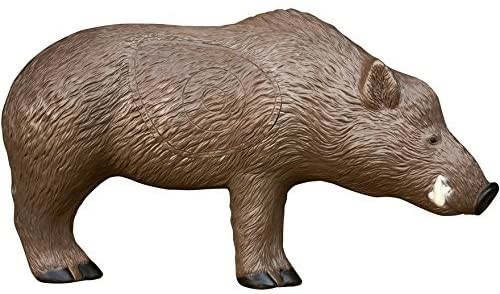
Rinehart Woodland Boar 3D Target
Brand: Rinehart Targets
Category: Sporting Goods > Outdoor Recreation > Hunting & Shooting > Archery > Bow & Crossbow Accessories > Bow & Crossbow Targets